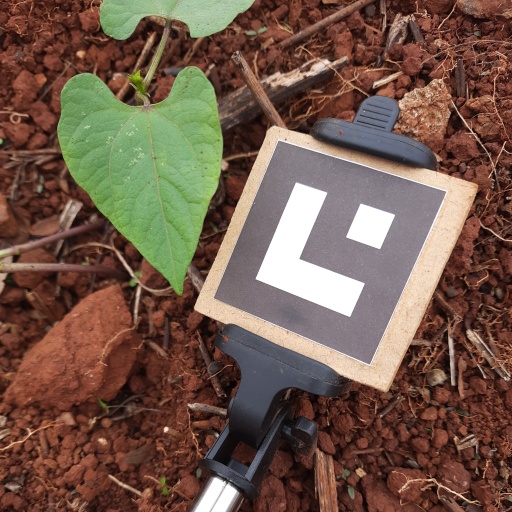
Observations: flat surface, no eating holes, with soild dust, under shade